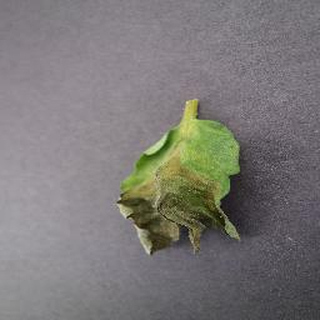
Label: tomato_late_blight